ElecTRONica

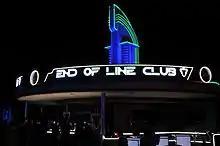
The End of Line Club was a "TRON"-themed bar and lounge.

Based on the night club located inside the Grid during "TRON: Legacy", the "End of Line Club" served glowing alcoholic and non-alcoholic beverages. Among the alcoholic options were Glowjito mojitos and blinking Digitini martinis. Non-alcoholic choices included Coke Zero and Laser Light Lemonade. A nearby food truck offered nachos and chocolate cake.